George Street, Dunedin

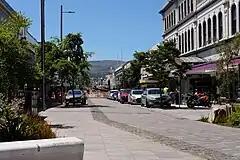
Dunedin's pedestrianised George Street, November 2023

George Street is the main street of Dunedin, the second largest city in the South Island of New Zealand. It runs for two and a half kilometres north-northeast from The Octagon in the city centre to the foot of Pine Hill. It is straight and undulates gently as it skirts the edge of the hills to its northwest. South of The Octagon, Princes Street continues the line of George Street south-southwest for two kilometres.